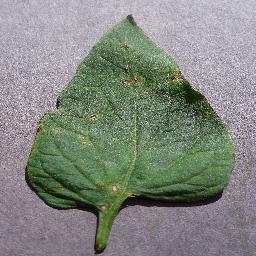
Label: Tomato___Target_Spot